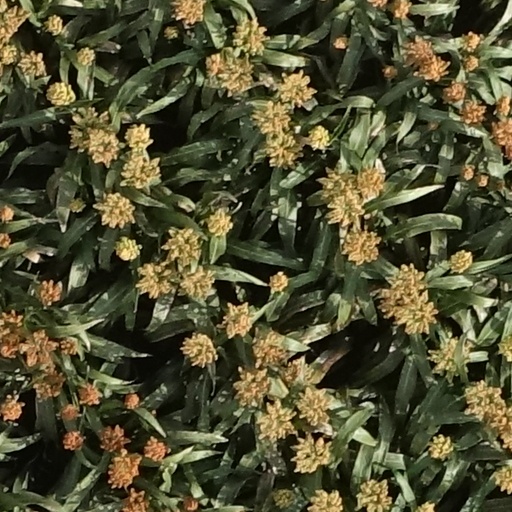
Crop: sorghum